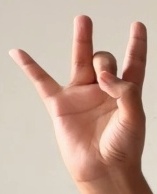
ASL sign: 8